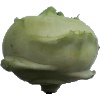
Label: kohlrabi